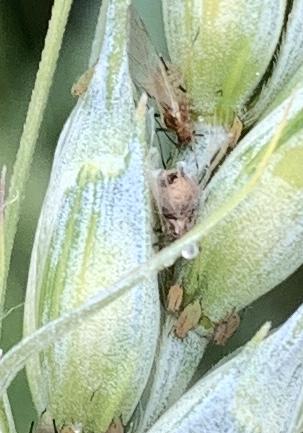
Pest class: english_grain_aphid